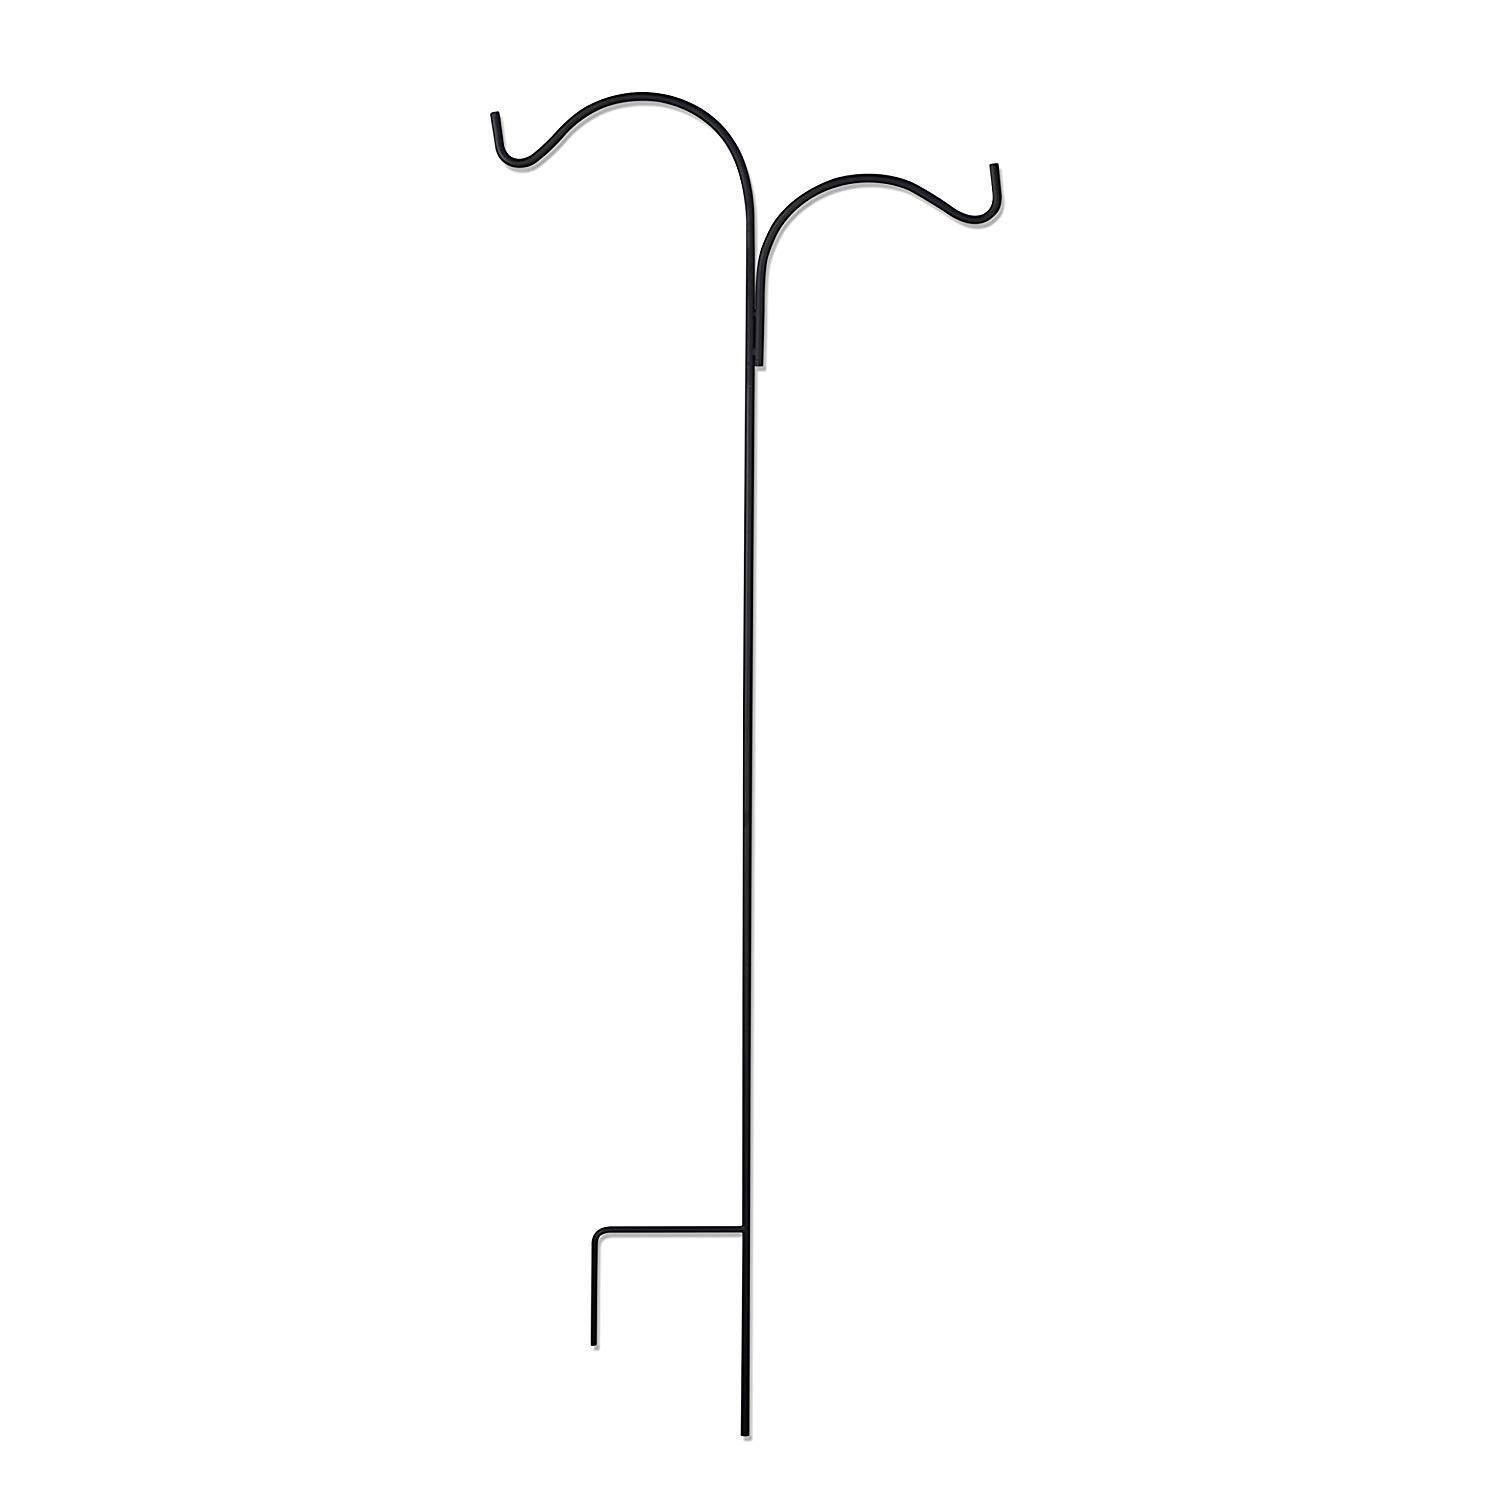
GrayBunny GB-6817D Double Sided Shepherd Hook 65 Inch Heavy Duty 1/2 inch Thick Rust Resistant Steel With Two Hooks, Two Sided Shepherd's Hook, Black Two-Sided Basket Hanger Bird Feeder & Lantern Pole
Brand: Gray Bunny
MULTI-PURPOSE : Beautify your outdoor living space by hanging planters, baskets, flower pots, bird feeders, solar lights or lanterns, mason jars, holiday decorations, string lights, insect repellents, wind chimes, ornaments, flower balls, bird baths, plant baskets and more! PREMIUM QUALITY : Rust resistant, heavy duty solid steel construction. Single piece, no assembly. With a 1/2 inch diameter you can be confident you're getting one of the strongest shepherd hooks on the market! Double forked and extra-long base prongs maintain a fixed, upright posture while remaining firmly planted in the ground. Bring your heaviest pots and baskets! STYLISH : Traditional look and dark finish adds elegance and beauty to your garden. Stunningly complements anything that hangs from it. VERSATILE : Endless applications include hanging shooting targets, isle markers, buckets of sand for ashtrays, and more. Use it in flower beds, at weddings, while camping, or even at gravesites. Constantly discover new and useful functions. GUARANTEE : GrayBunny offers premium products for your lawn and garden while exceeding highest industry standards and offering impeccable customer care. With a lifetime guarantee, if you'd like your money back at any time, just ask. Click the "Add to cart" button to adorn your outdoor living space now!
Category: Home & Garden > Lawn & Garden > Outdoor Living > Outdoor Structures > Garden Arches, Trellises, Arbors & Pergolas